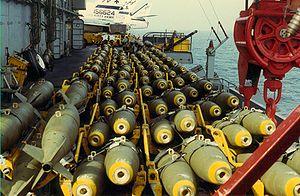
L'United States Navy ou US Navy est la marine de guerre des États-Unis et représente l'une des six composantes des Forces armées des États-Unis.
L’USS Kitty Hawk (CV-63) est entré en service le 29 avril 1961 ; il était le plus ancien des porte-avions de l'US Navy lors de son retrait du service fin janvier 2009.
La Mark 82 est une bombe dite d'emploi général, non guidée et à faible traînée, d'une masse de 500 livres dont 89 kg d'explosifs. Elle fait partie de la série américaine Mark 80, développée dans les années 1950.
Créés peu après l'invention de l'aviation militaire pendant la Première Guerre mondiale, les porte-avions ont d'abord été considérés comme des bâtiments auxiliaires et n'ont joué un rôle majeur dans la guerre navale qu'à partir de la Seconde Guerre mondiale. Il a fallu l'attaque de Pearl Harbor de décembre 1941 pour démontrer la supériorité de l'aviation embarquée sur la grosse artillerie des navires de ligne, grâce à sa portée incomparablement plus grande pour une force de frappe équivalente. La bataille de la mer de Corail, en mai 1942, est le premier affrontement uniquement aéronaval de l'histoire, dans lequel les forces navales japonaises et américaines s'affrontèrent par avions interposés sans jamais être à portée de canon. En 1944-45, les plus grands cuirassés japonais jamais construits coulent sous les attaques de l'aviation embarquée américaine.